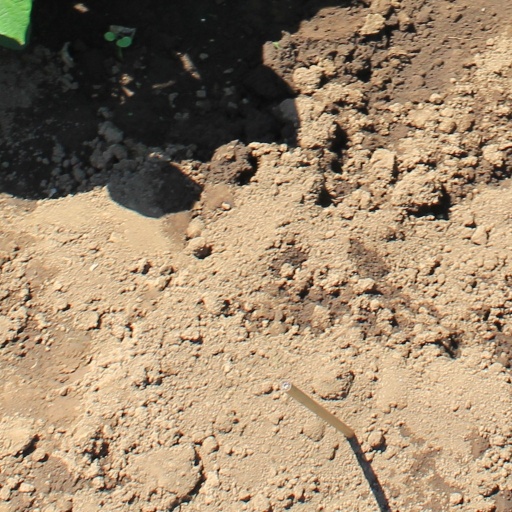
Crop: soybean